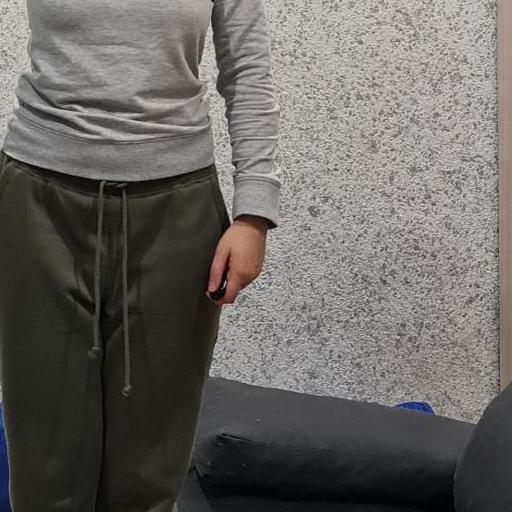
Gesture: no_gesture